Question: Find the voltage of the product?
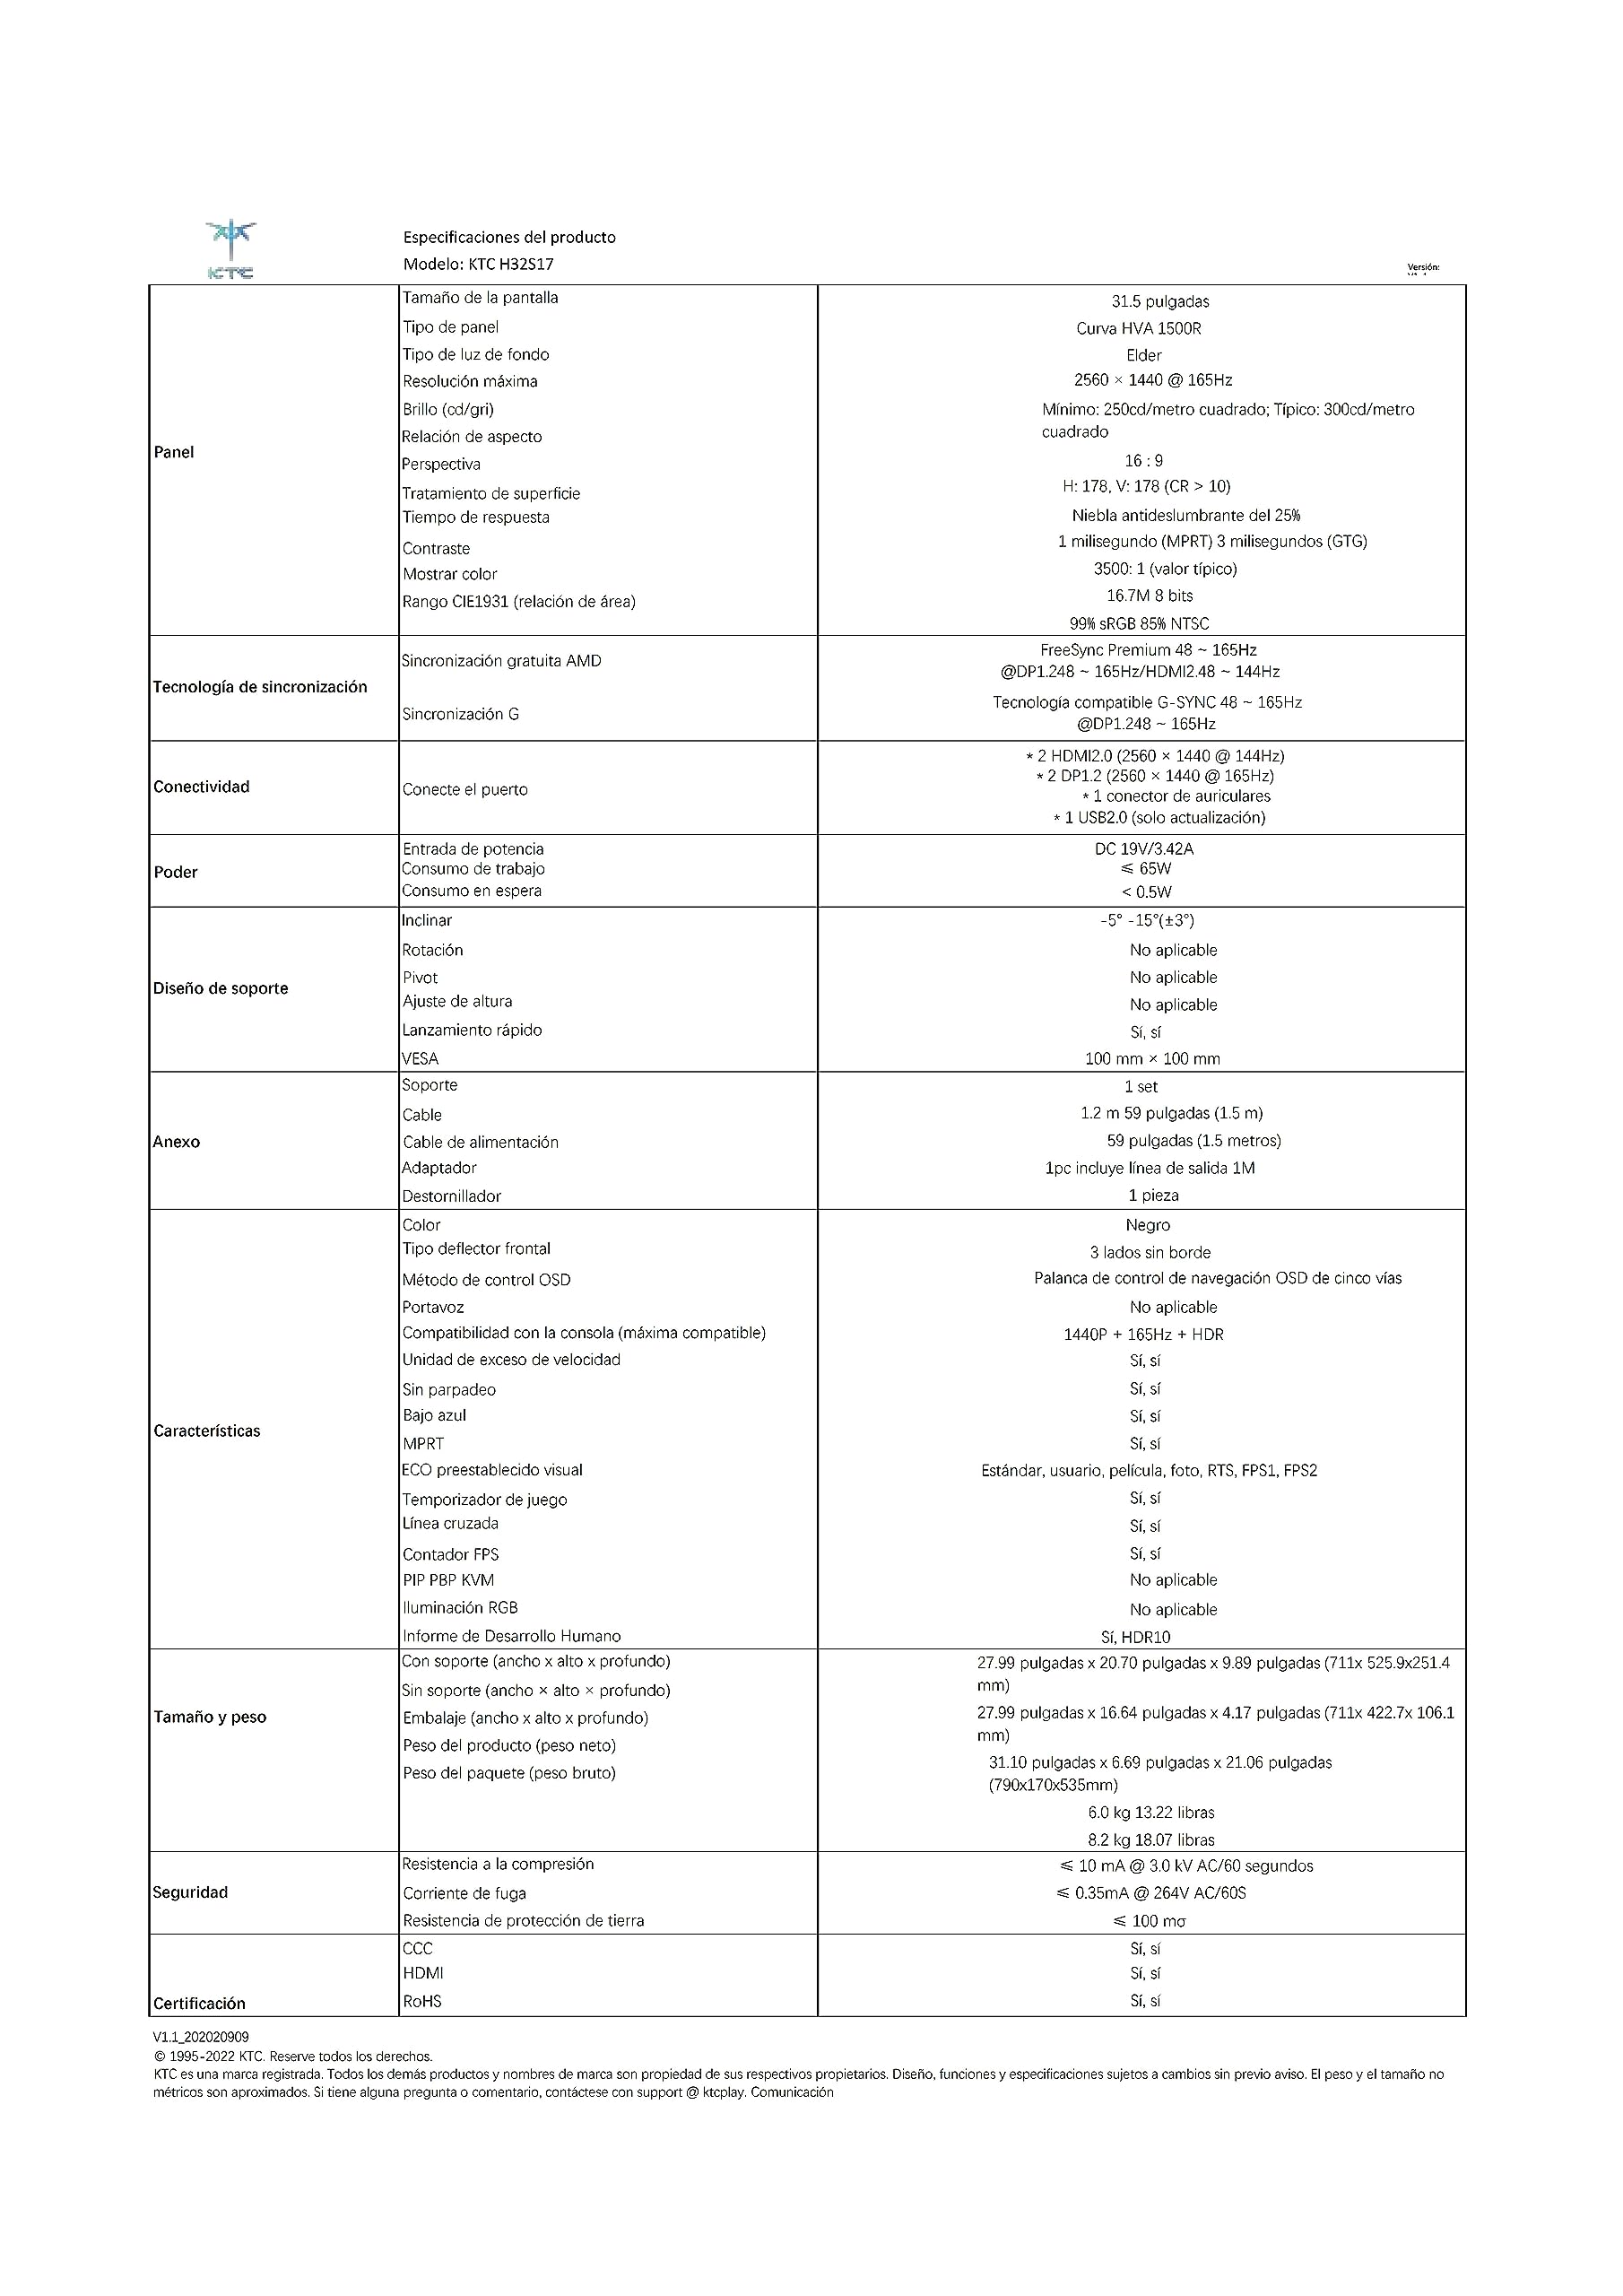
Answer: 19.0 volt